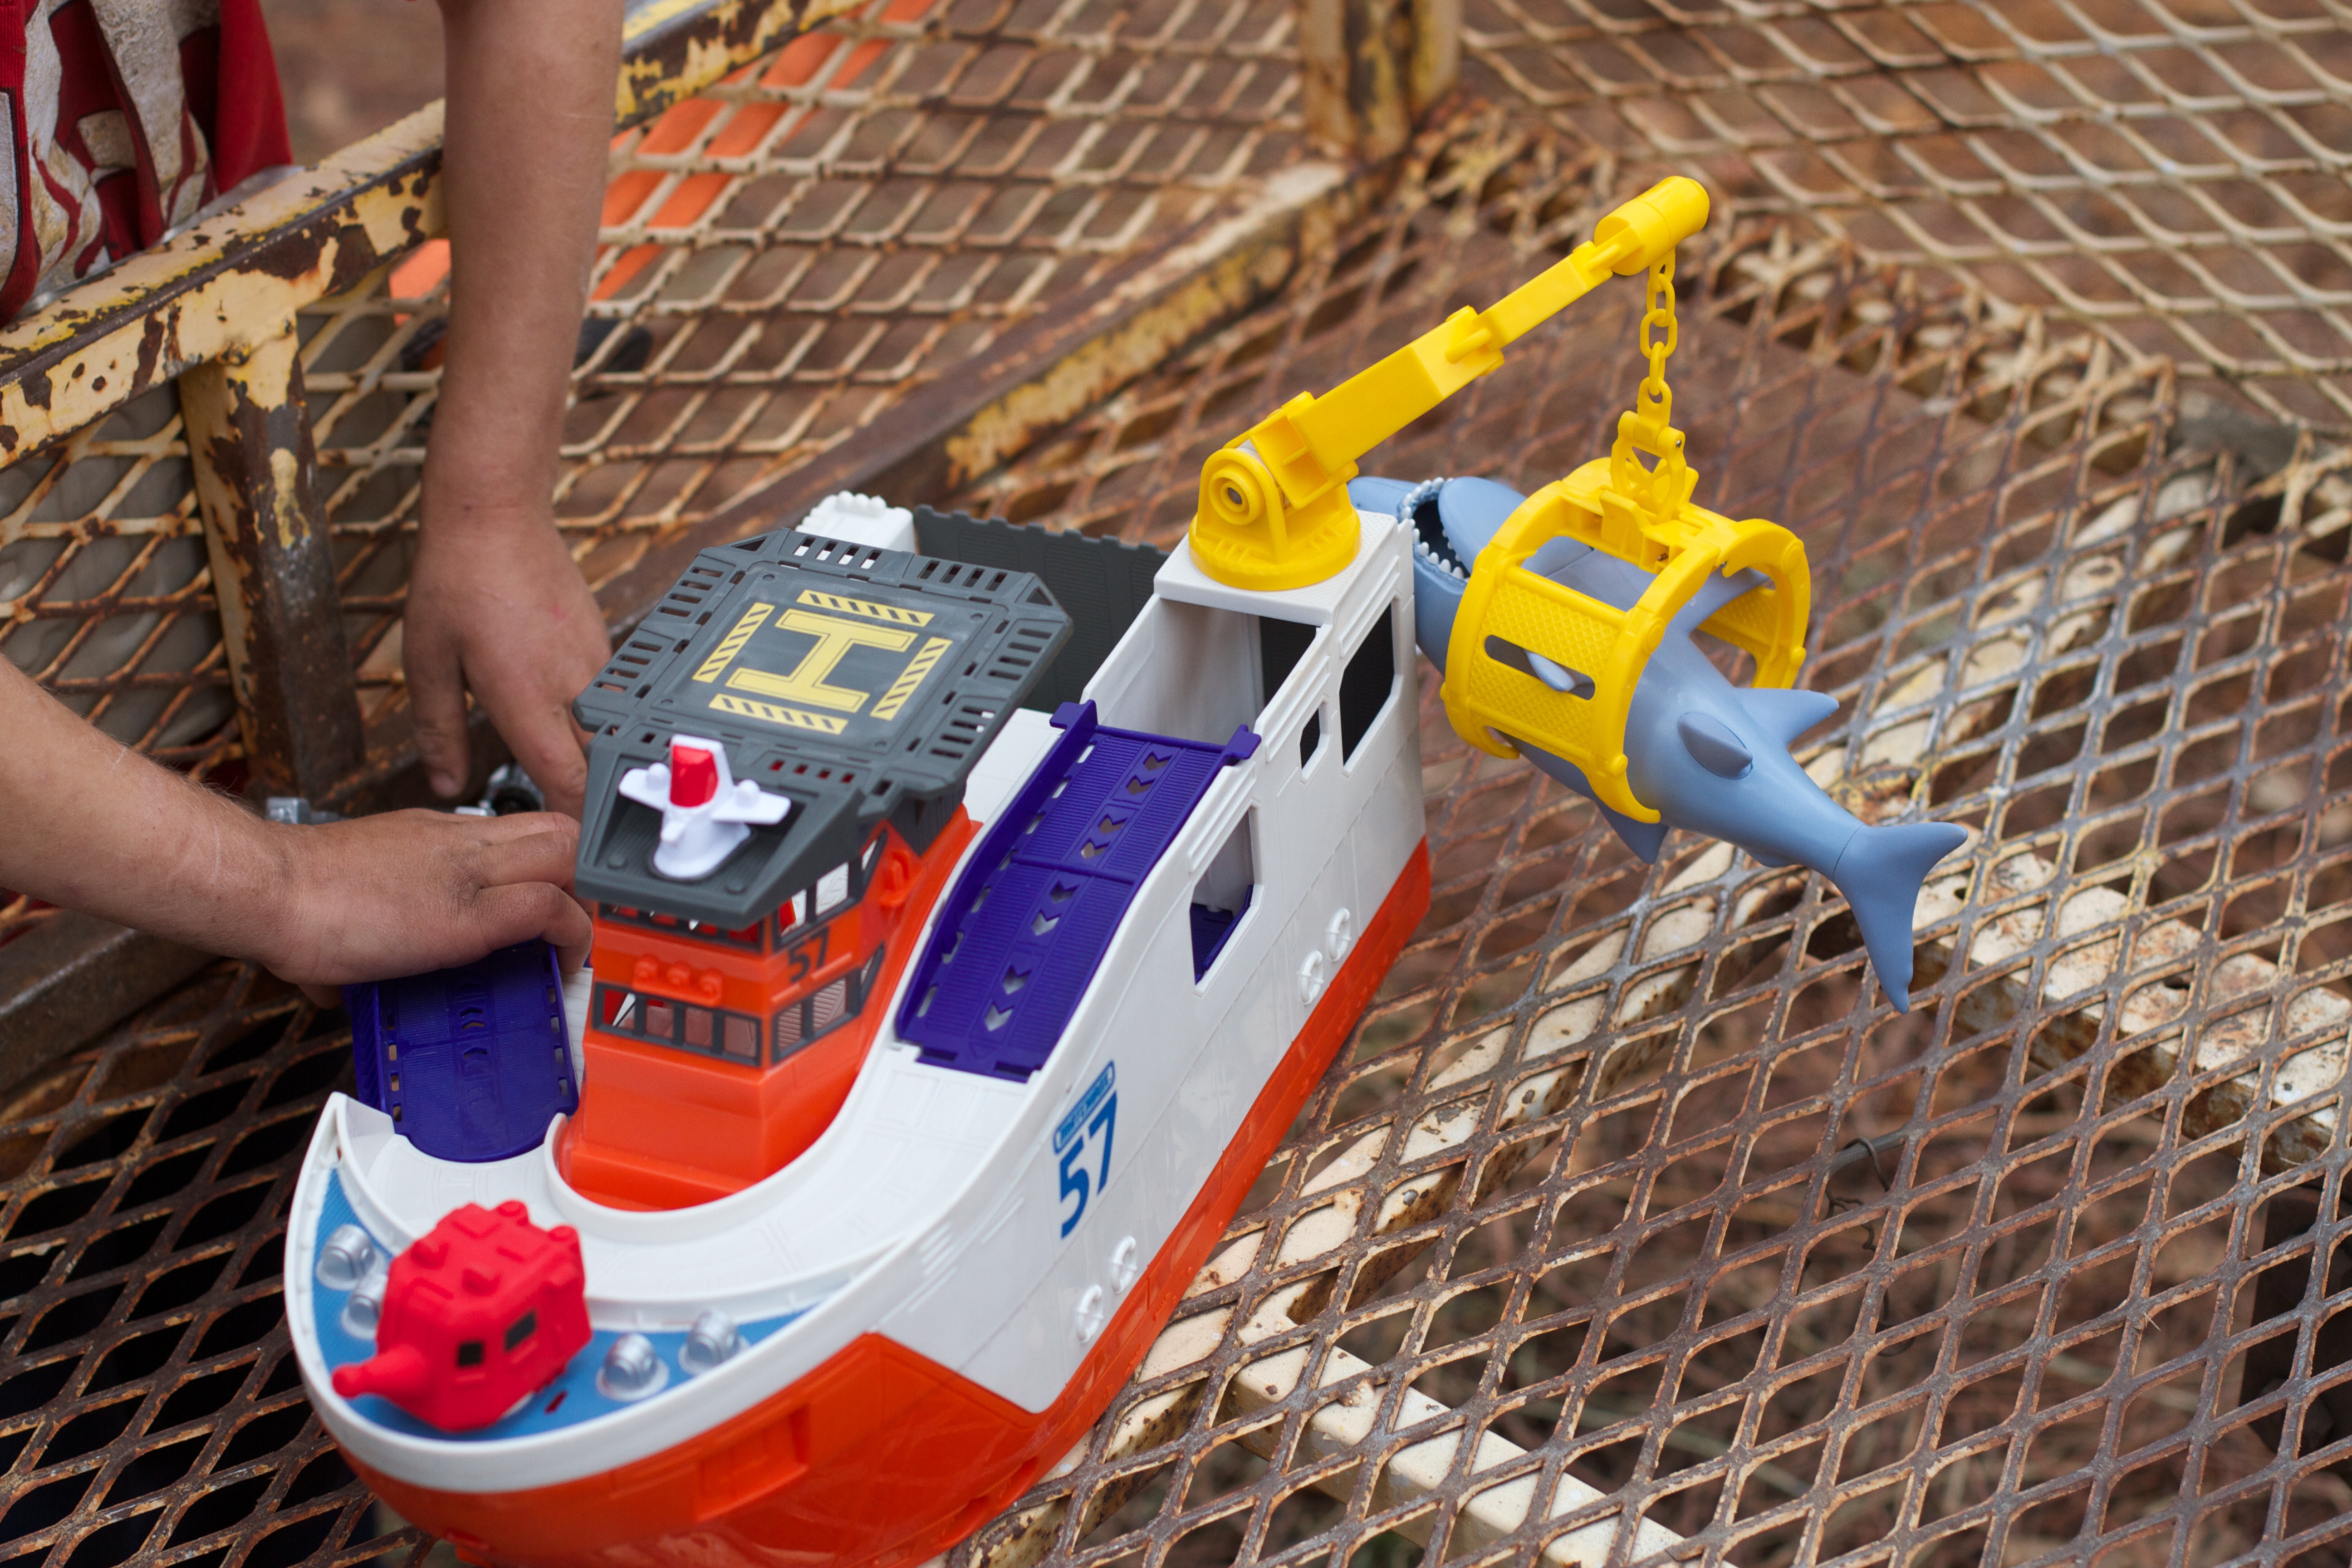
play, vehicle, toy, lego